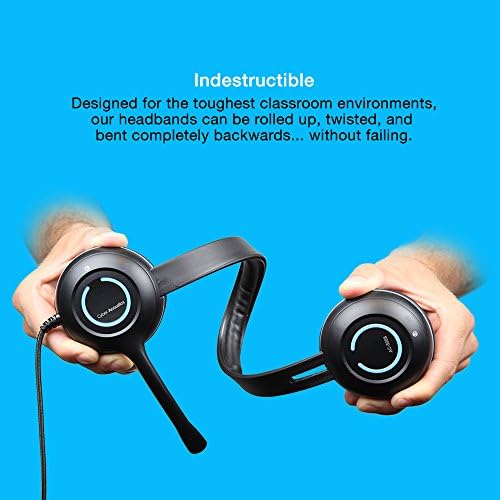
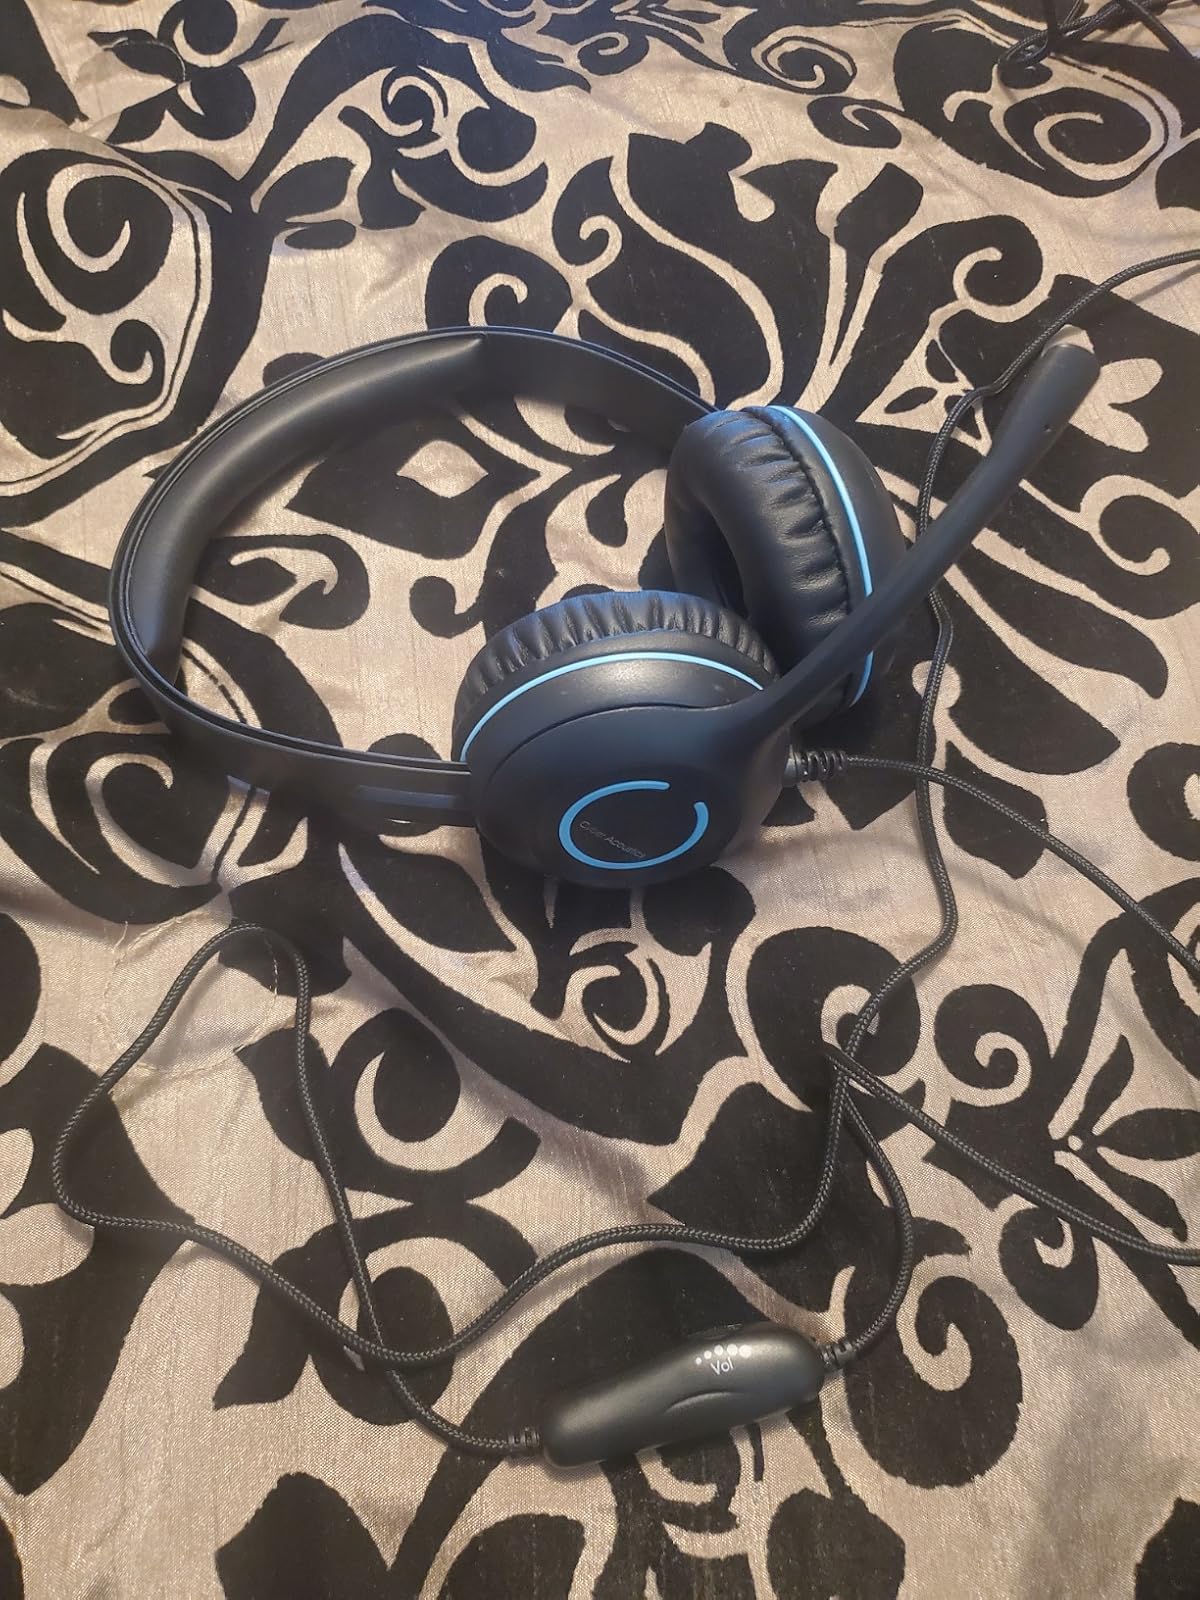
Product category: headphones
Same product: yes